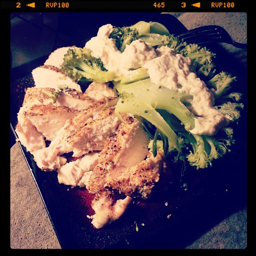
A plate topped with meat, broccoli and sauce.
Square plate holding a  meal made of chicken and broccoli
A black plate of food on a table.
Some chicken salad that was served on a plate for someone.
Various types of food that are sitting on a plate.